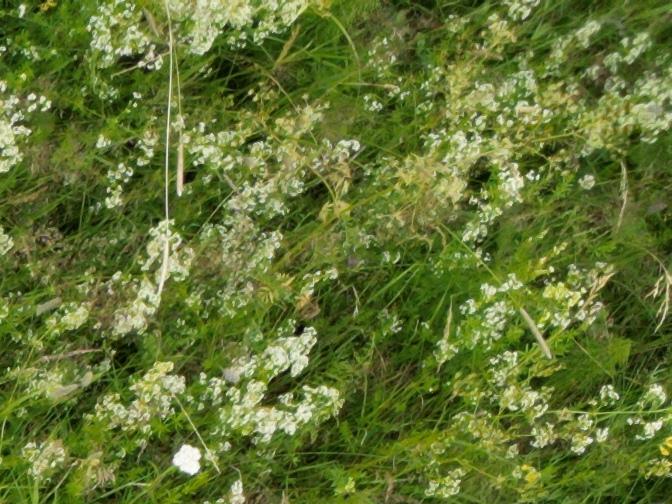
Flowers visible: yarrow flowers, yarrow flowers, yarrow flowers, yarrow flowers